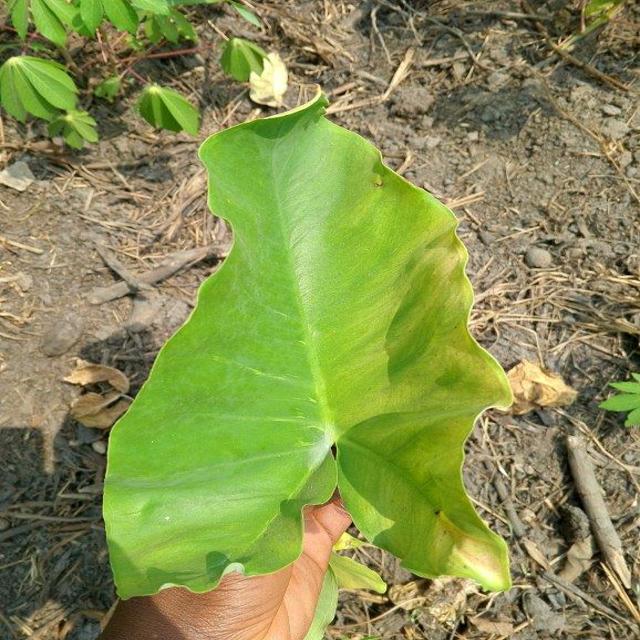
Label: Late_Blight